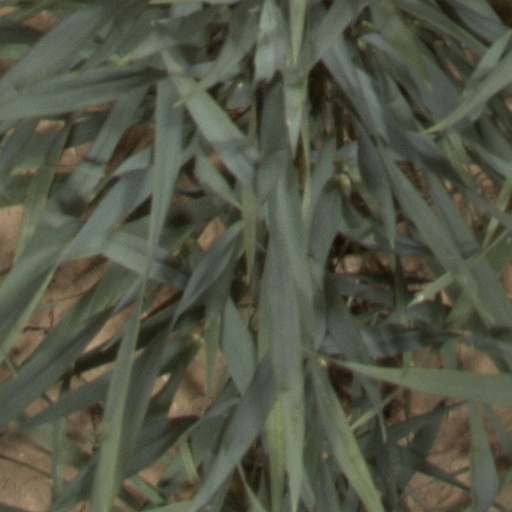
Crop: wheat